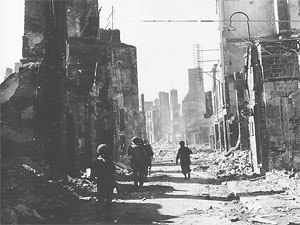
Unternehmen Lüttich / Tyske angreb
Amerikanske styrker i Mortain, august 1944
Amerikanske styrker rykker gennem ruinerne af Mortain under det tyske modangreb i Unternehmen Lüttich, august 1944
Unternehmen Lüttich var kodenavnet for et tysk modangreb under Operation Overlord, som blev gennemført mod de amerikanske stillinger ved Mortain i Normandiet fra 7. august til 13. august 1944.